Tara Teng

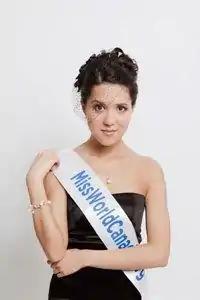
Teng wearing her Miss World Canada sash in 2013

Tara Teng (born August 17, 1988), is a Canadian former pageant winner. She was crowned Miss Canada 2011 and also Miss World Canada 2012. During her title reigns she was an advocate for human rights and spoke about human trafficking.